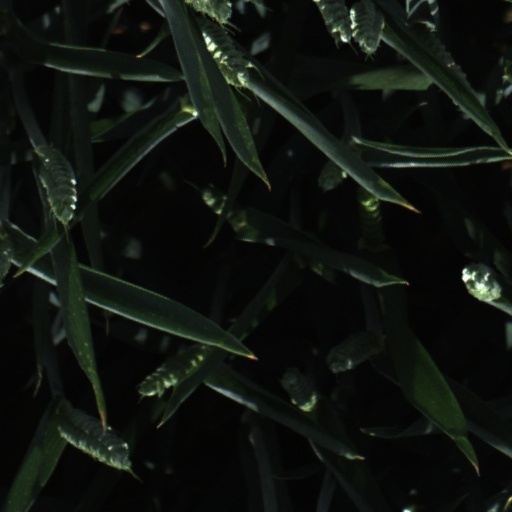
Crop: wheat